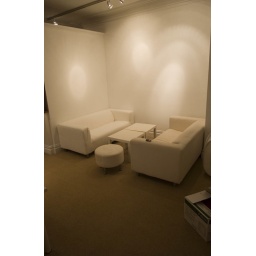
new office in harrogate. love it!!! the little love seat area, flat screen to go on wall.